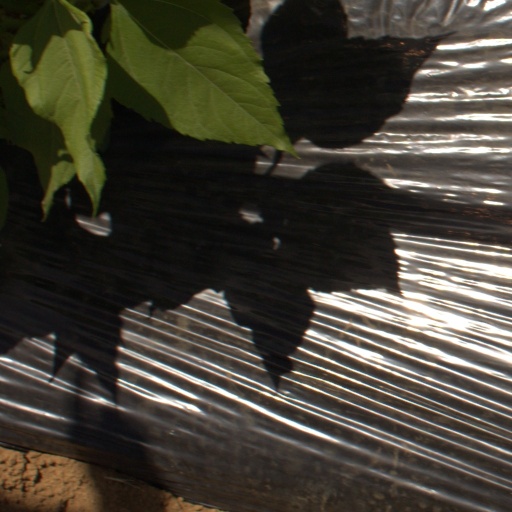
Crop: Jerusalem artichoke